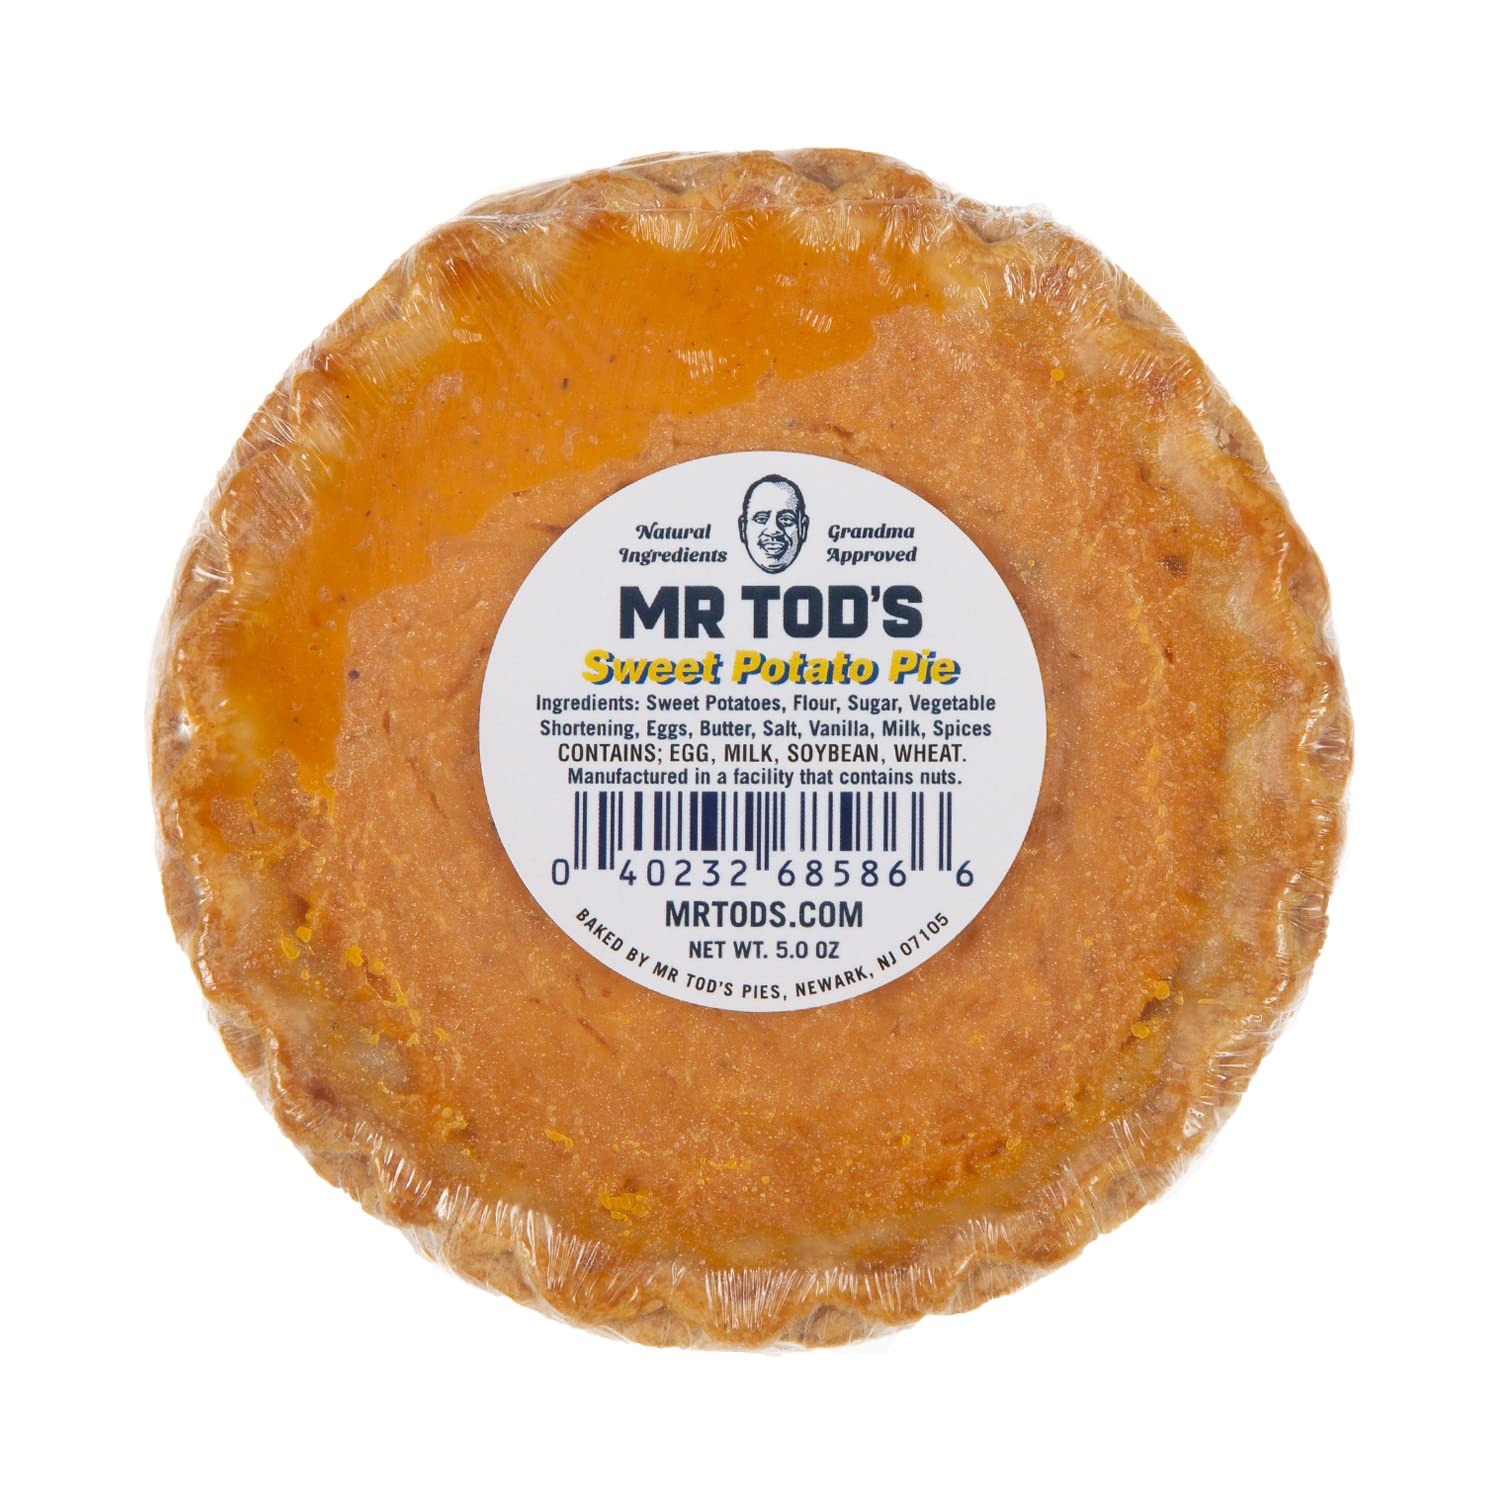
Item Name: Mr. Tod's 4 Inch Sweet Potato Pie 10-Pack. Handmade with Fresh North Carolina Jumbo Yams and Premium Ingredients. The Pie Your Guests Will Rave About!
Bullet Point 1: FRESH NORTH CAROLINA JUMBO YAMS - Our sweet potatoes are hand-selected from the fields of North Carolina. Once harvested, they are cured to perfection for months at a time, then baked in our buttery, slow-mixed pie crust.
Bullet Point 2: 100% ALL-NATURAL - These sweet potato pies are made from scratch, with zero preservatives added. We use the finest spices, European-style butter, and pure flavor extracts to bring you the down-home, authentic Southern pie experience.
Bullet Point 3: READY TO SERVE - Each box contains ten (10) pies that have been individually wrapped in order to maintain freshness. You can even freeze the pies and enjoy them for up to six (6) months later!
Bullet Point 4: PERFECT GIFT IDEA - For that loved one with a sweet tooth—surprise them with one of the most beloved treats of the American South! But don’t forget to treat yourself, too; this box of goodness can make for the perfect snack, whether you are relaxing at home or on-the-go.
Product Description: MR. TOD'S Box of 10 Individual Southern Style Sweet Potato Pies made with hand selected North Carolina Jumbo Yams whipped together with the finest spices, European style butter and pure flavor extracts make the best sweet potato pie. And a slowly mixed pastry flour dough makes the perfect pie crust. Each box contains 10 individually wrapped (4") pies.
Value: 50.0
Unit: Ounce

Price: 59.99